Edward Strong the Elder

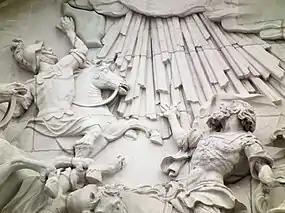
Sculptural detail on St Paul's Cathedral by Edward Strong

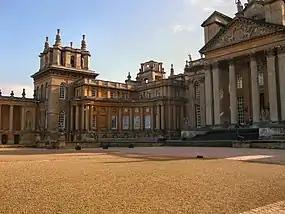
Stonework at Blenheim Palace

Edward Strong the Elder (1652–1724) and Edward Strong the Younger (1676–1741) were a father and son pair of British sculptors mainly working in London in the 17th and 18th centuries. They led a team of 65 masons and were responsible for many important projects including the rebuilding of St Paul's Cathedral and Blenheim Palace.